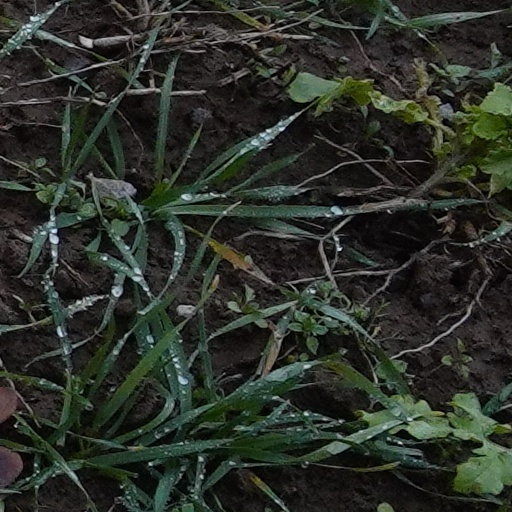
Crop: wheat